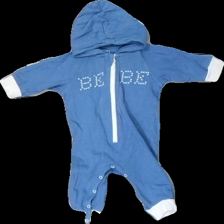
View: front
Type: Top
Category: Children
Brand: Not in the list
Brand text on label: Bebe
Colors: Blue
Material: 100% cott
Pattern: Embroidered
Cut: Regular
Size: 60
Season: All
Damage: Small light stain.
Damage location: middle center
Price range: <50
Recommended usage: Recycle
Description: Blue and white onesie for babies from Bebe, size 60. Poor condition.
Comment: Clothing is "tired" both in fabric and colour.